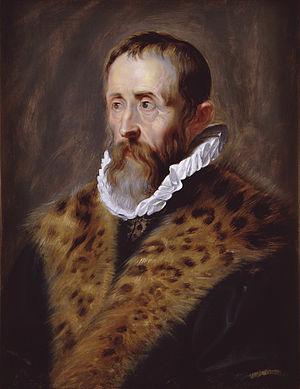
Justus [De/de] Harduyn/Harduijn, ou Harduwijn, né à Gand le 11 avril 1582 et mort à Audeghem le 21 juin 1636, est un prêtre et un poète des Pays-Bas espagnols. Exception faite de quelques poèmes français en vers, il a toujours écrit en néerlandais.